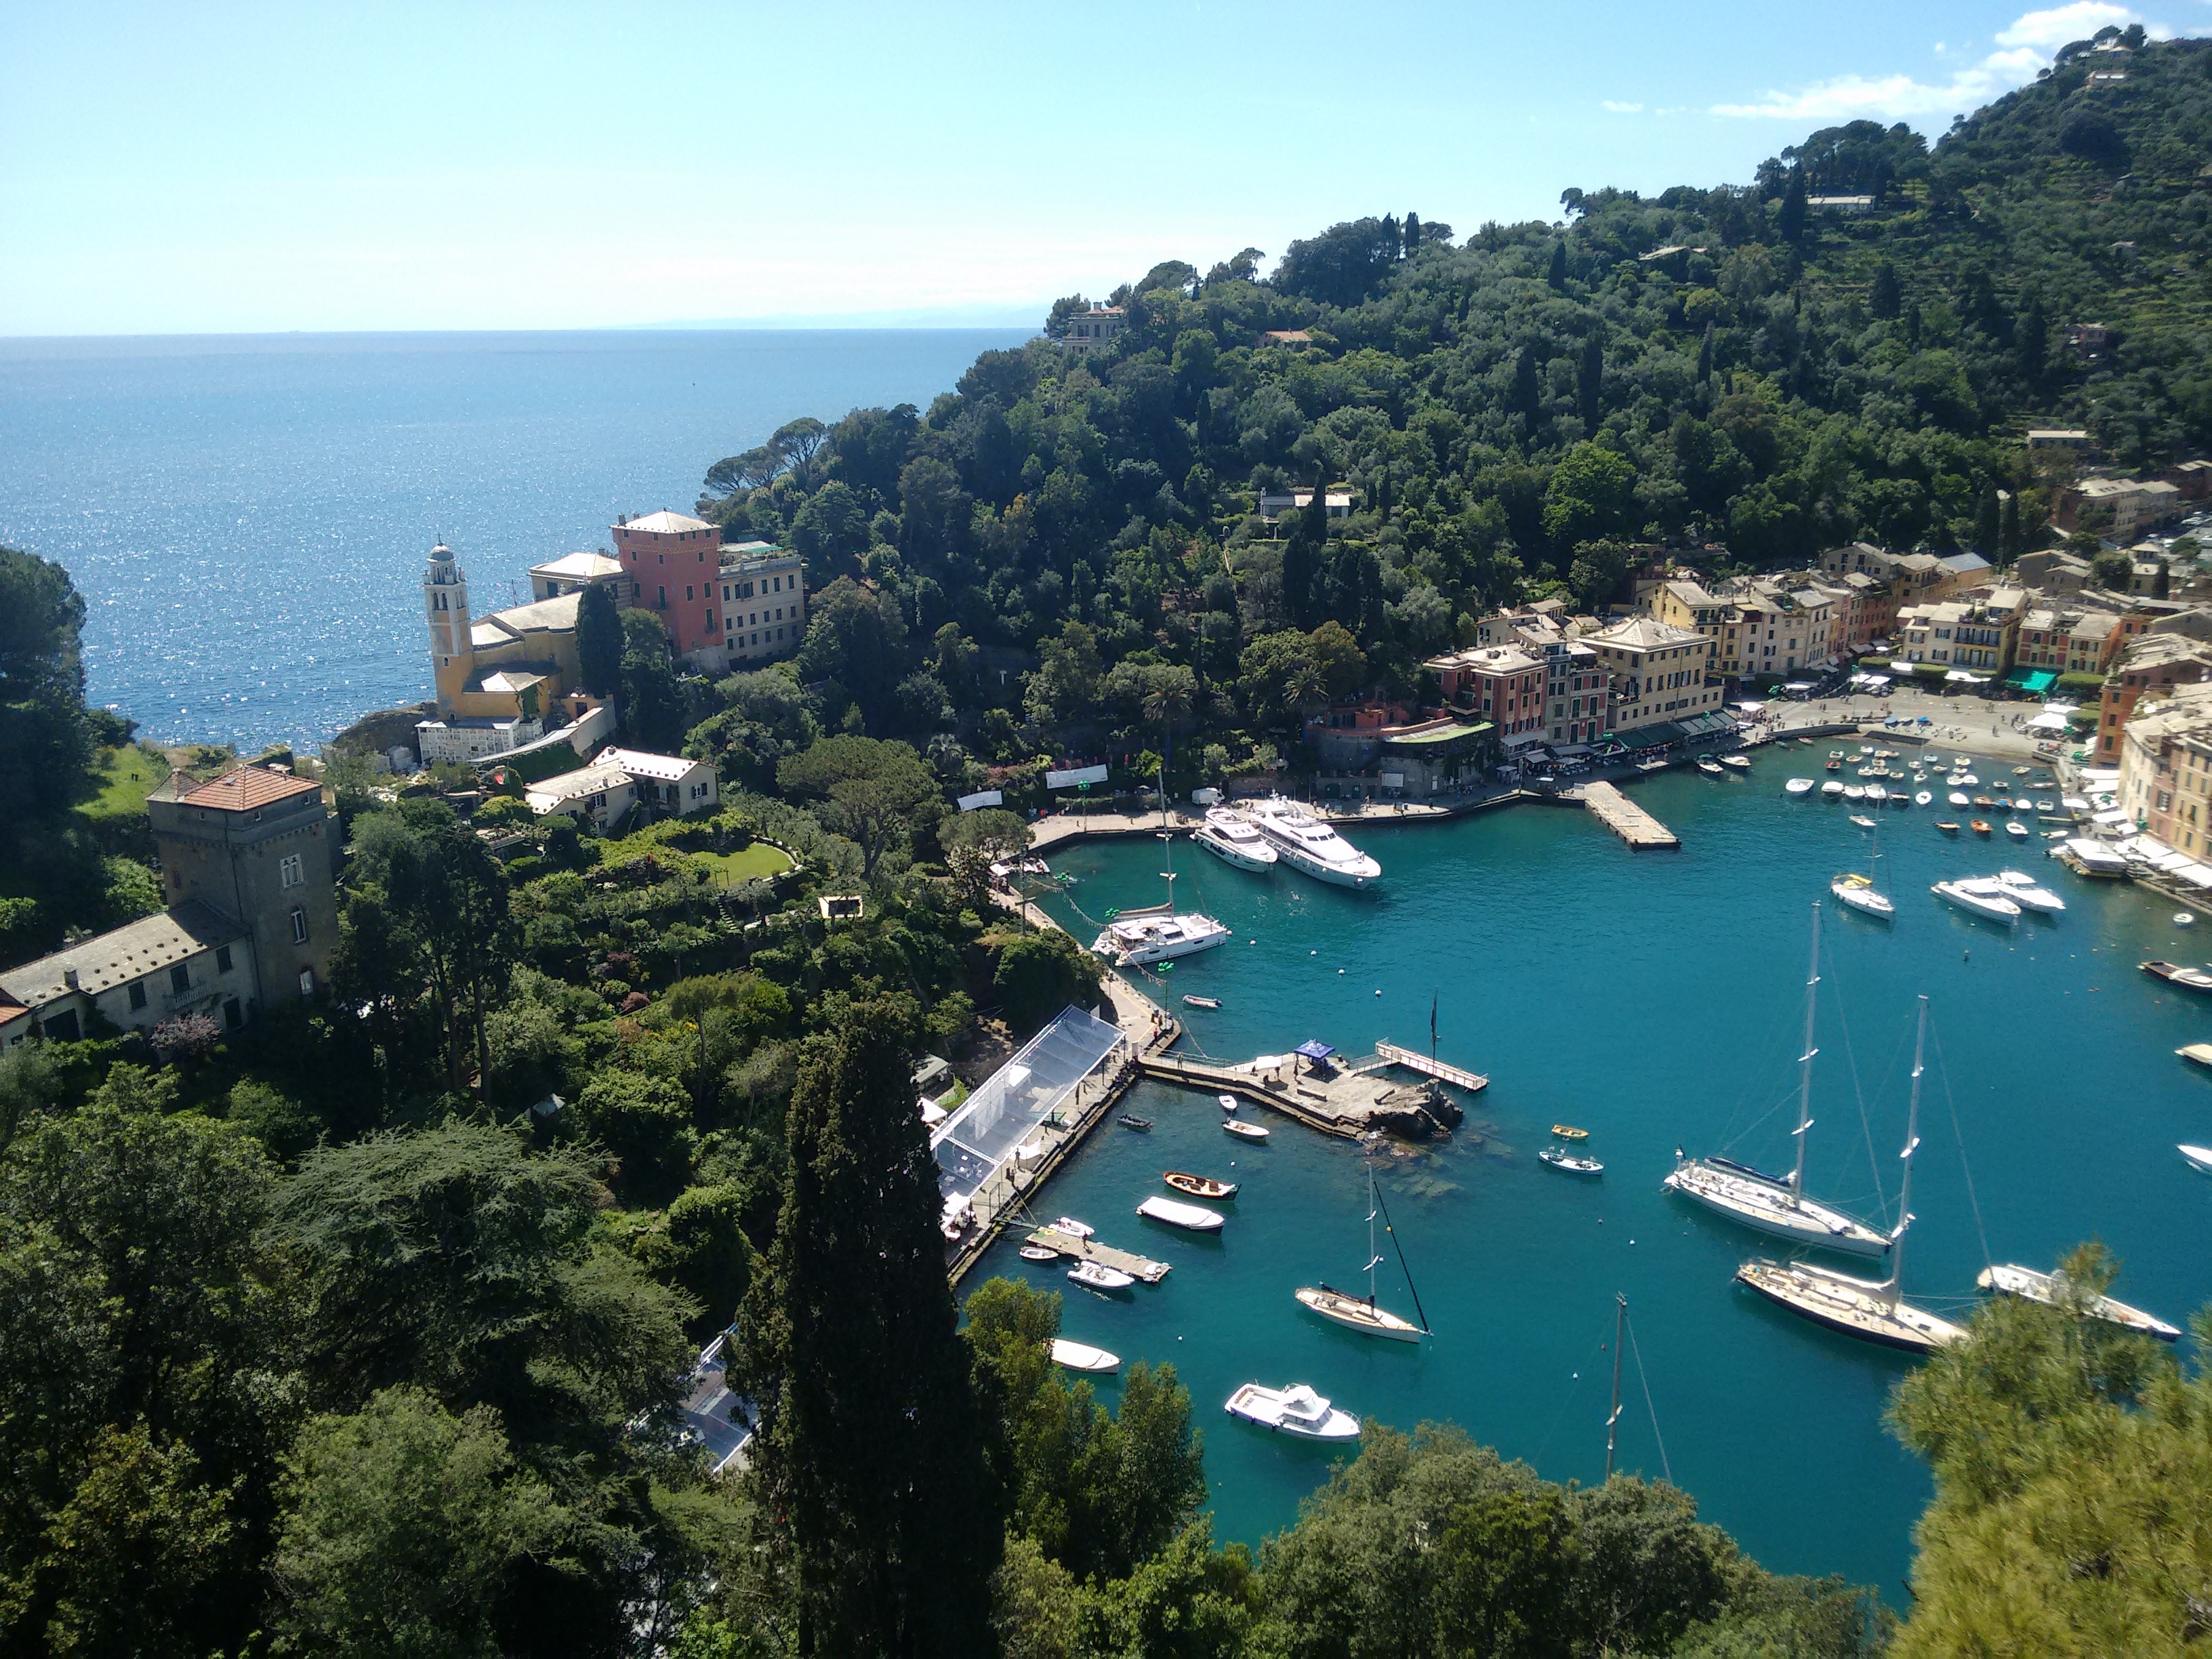
landscape, sea, coast, dock, town, vacation, cove, bay, italy, marina, vela, vista, cape, portofino, fishing village, aerial photography